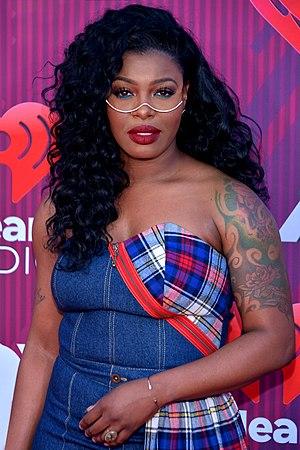
Ta'Rhonda Jones, née le 12 juillet 1988, est une actrice et rappeuse américaine, surtout connue pour son rôle de Porsha Taylor dans la série télévisée Empire. Elle y tient le rôle de l'assistante de Cookie Lyon.